World Snooker Championship

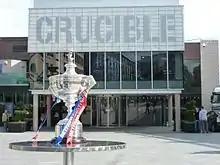
The World Snooker Championship trophy in front of the Crucible Theatre

Defending champion John Spencer lost to Perrie Mans in the first round of the 1978 championship. The 1977 runner-up Cliff Thorburn was defeated 12–13 in his quarter-final match against Eddie Charlton, who won the last five frames. However, Charlton then lost to Ray Reardon in the semi-finals; he was ahead 12–9 after the first three sessions of the match, but Reardon won all seven frames of the fourth session to win 18–14. Mans met sixty-four-year-old Fred Davis in the other semi-final, defeating him 18–16. Reardon won the final 25–18 to claim his sixth world title. He became the oldest World Champion, aged . The first seven World Snooker Champions all won a championship when in their forties; the last of these was Reardon. It would be another forty years before a quadragenarian won the title again, as Mark Williams won the 2018 championship aged forty-three.